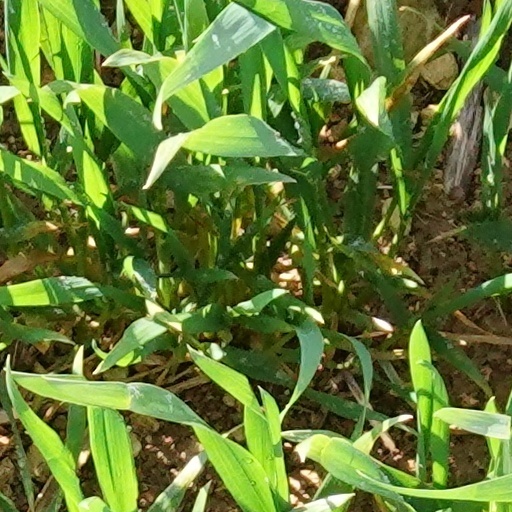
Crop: wheat